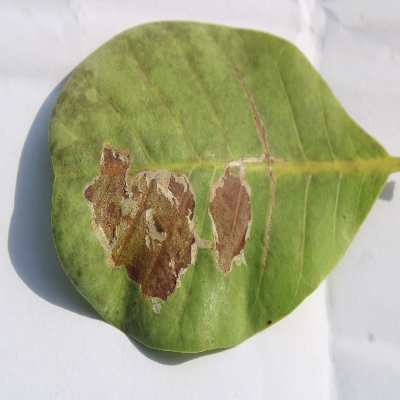
Crop: Cashew
Condition: leaf miner